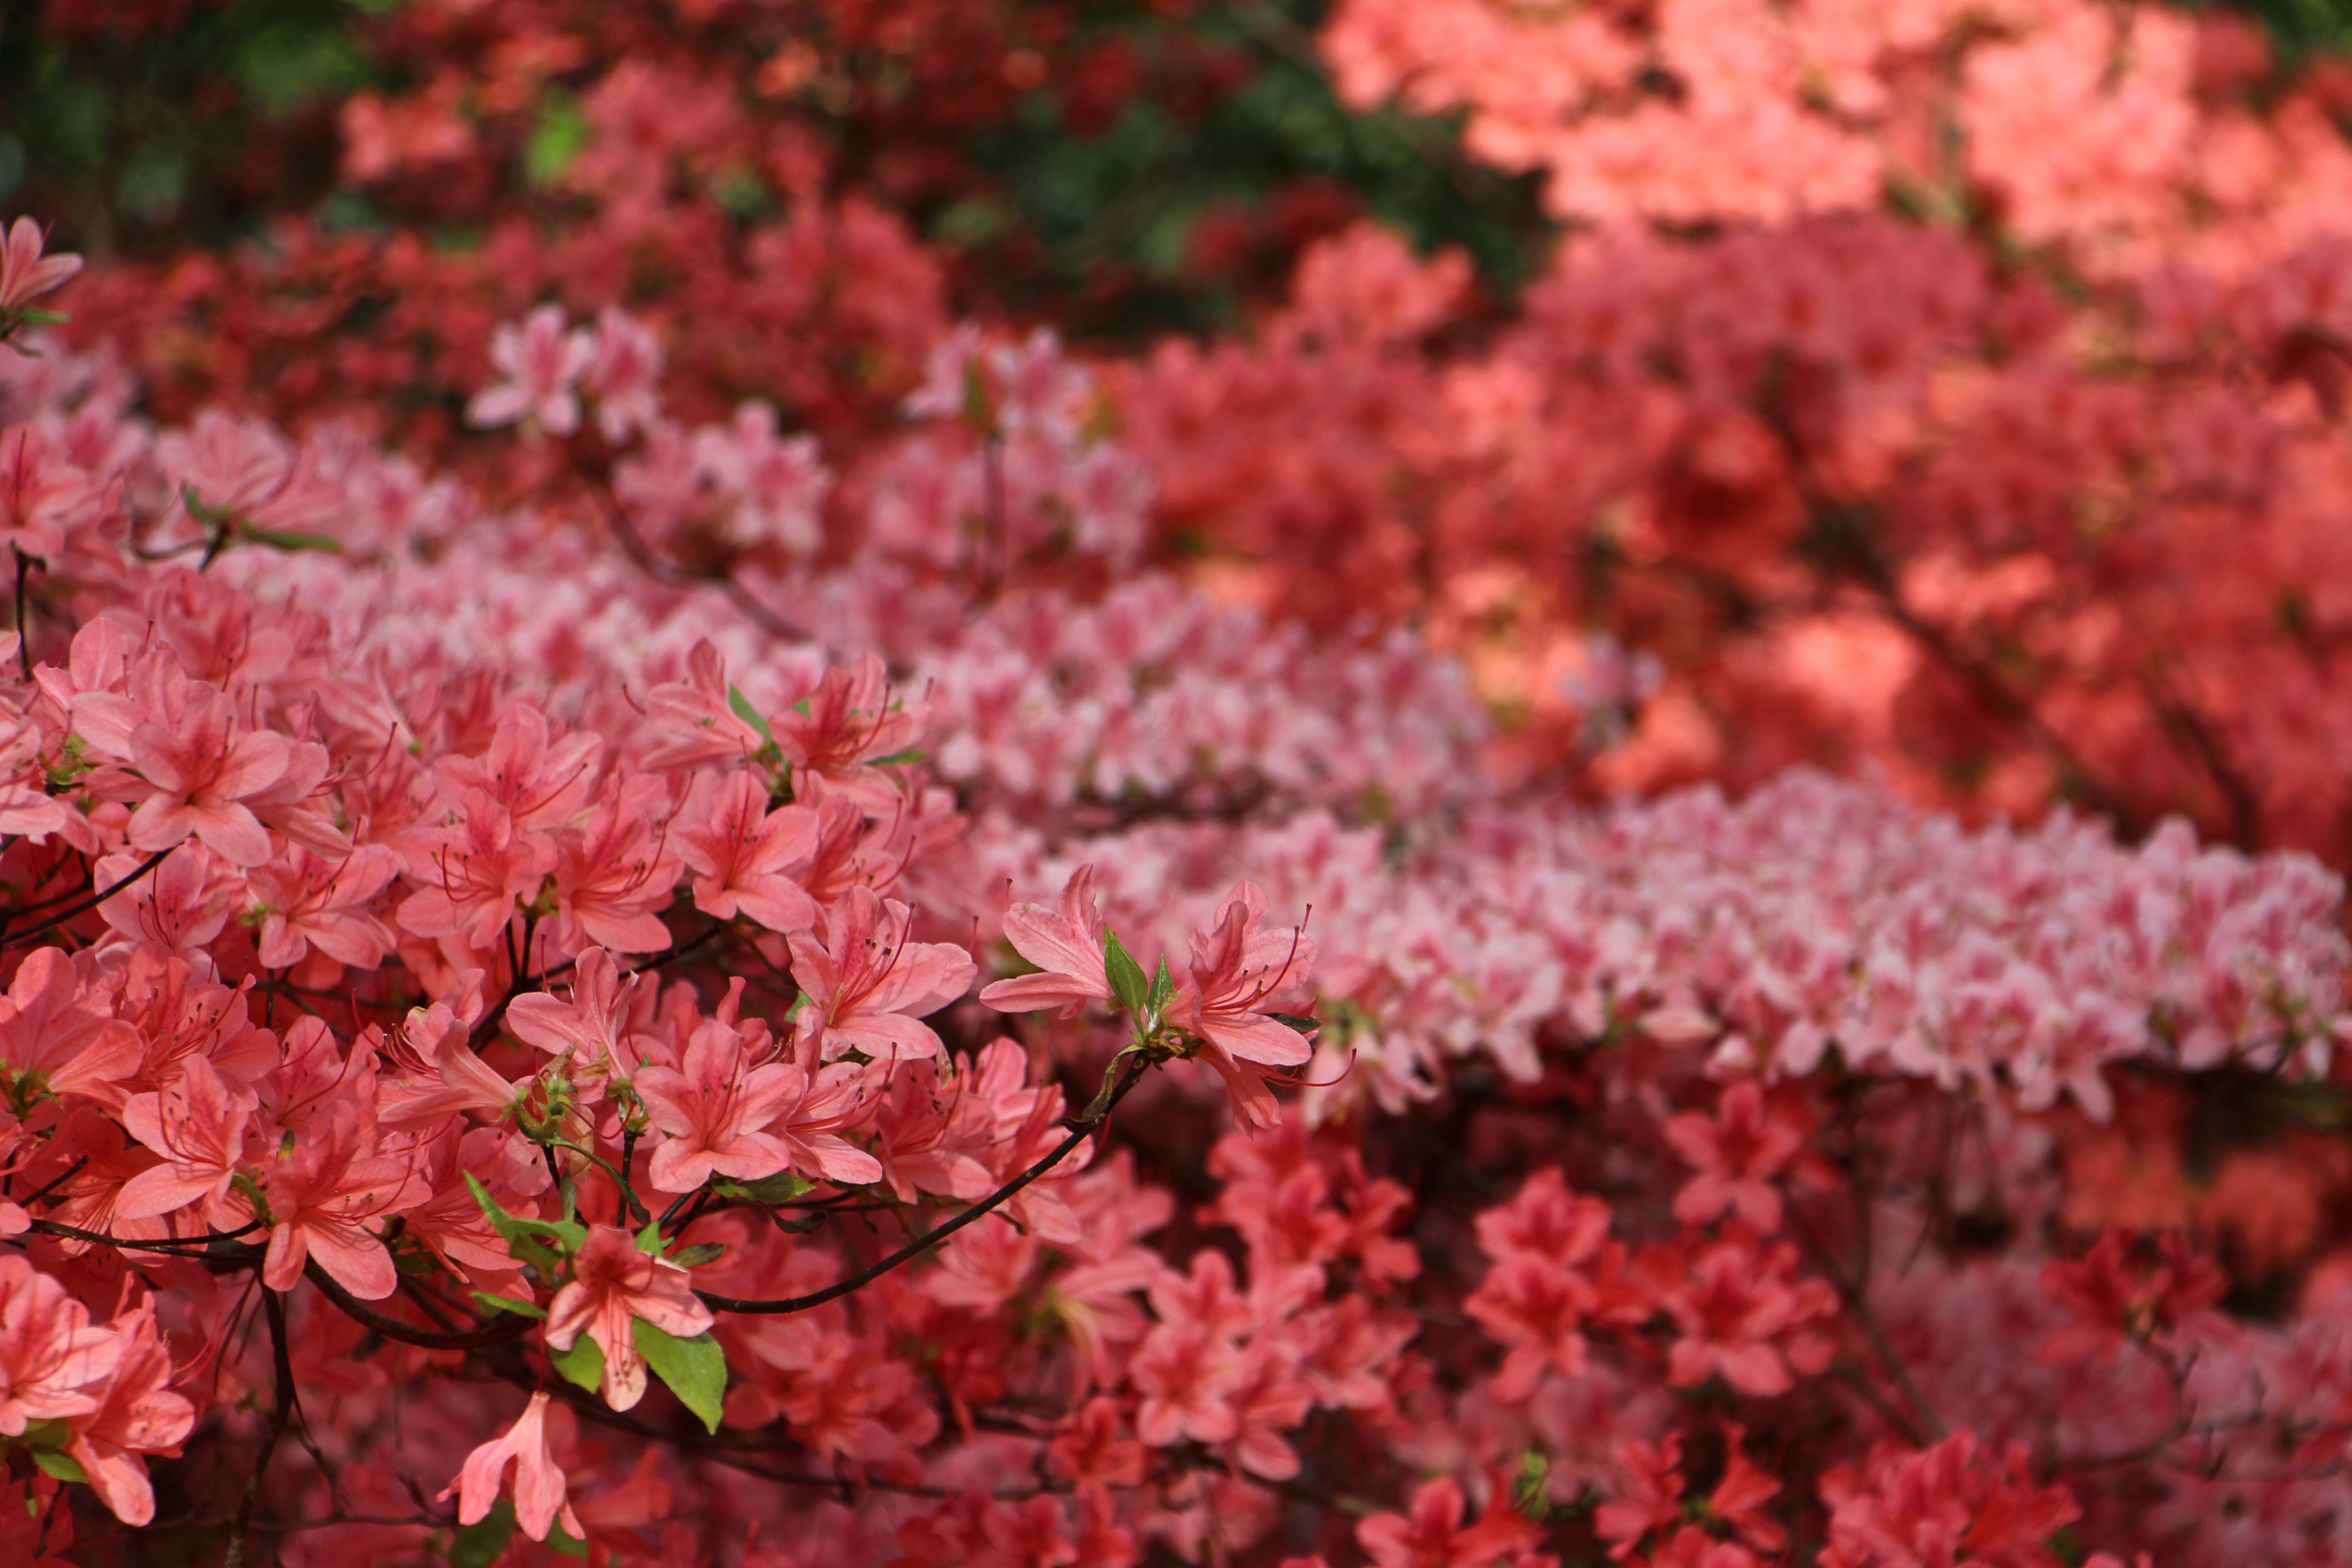
tree, nature, branch, blossom, plant, leaf, flower, bloom, color, autumn, botany, flora, season, flowers, shrub, rhododendron, beautiful, azalea, flowering plant, woody plant, land plant